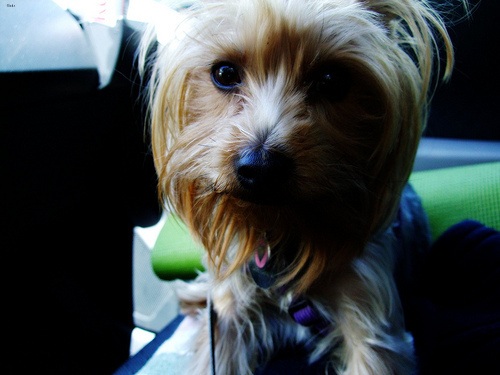
Animal: dog
Breed: yorkshire_terrier